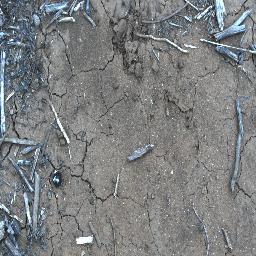
Label: negative